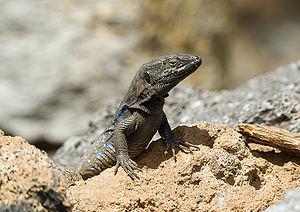
Un Gallotia galloti (Gallotia galloti) mâle